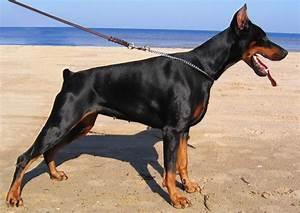
dog